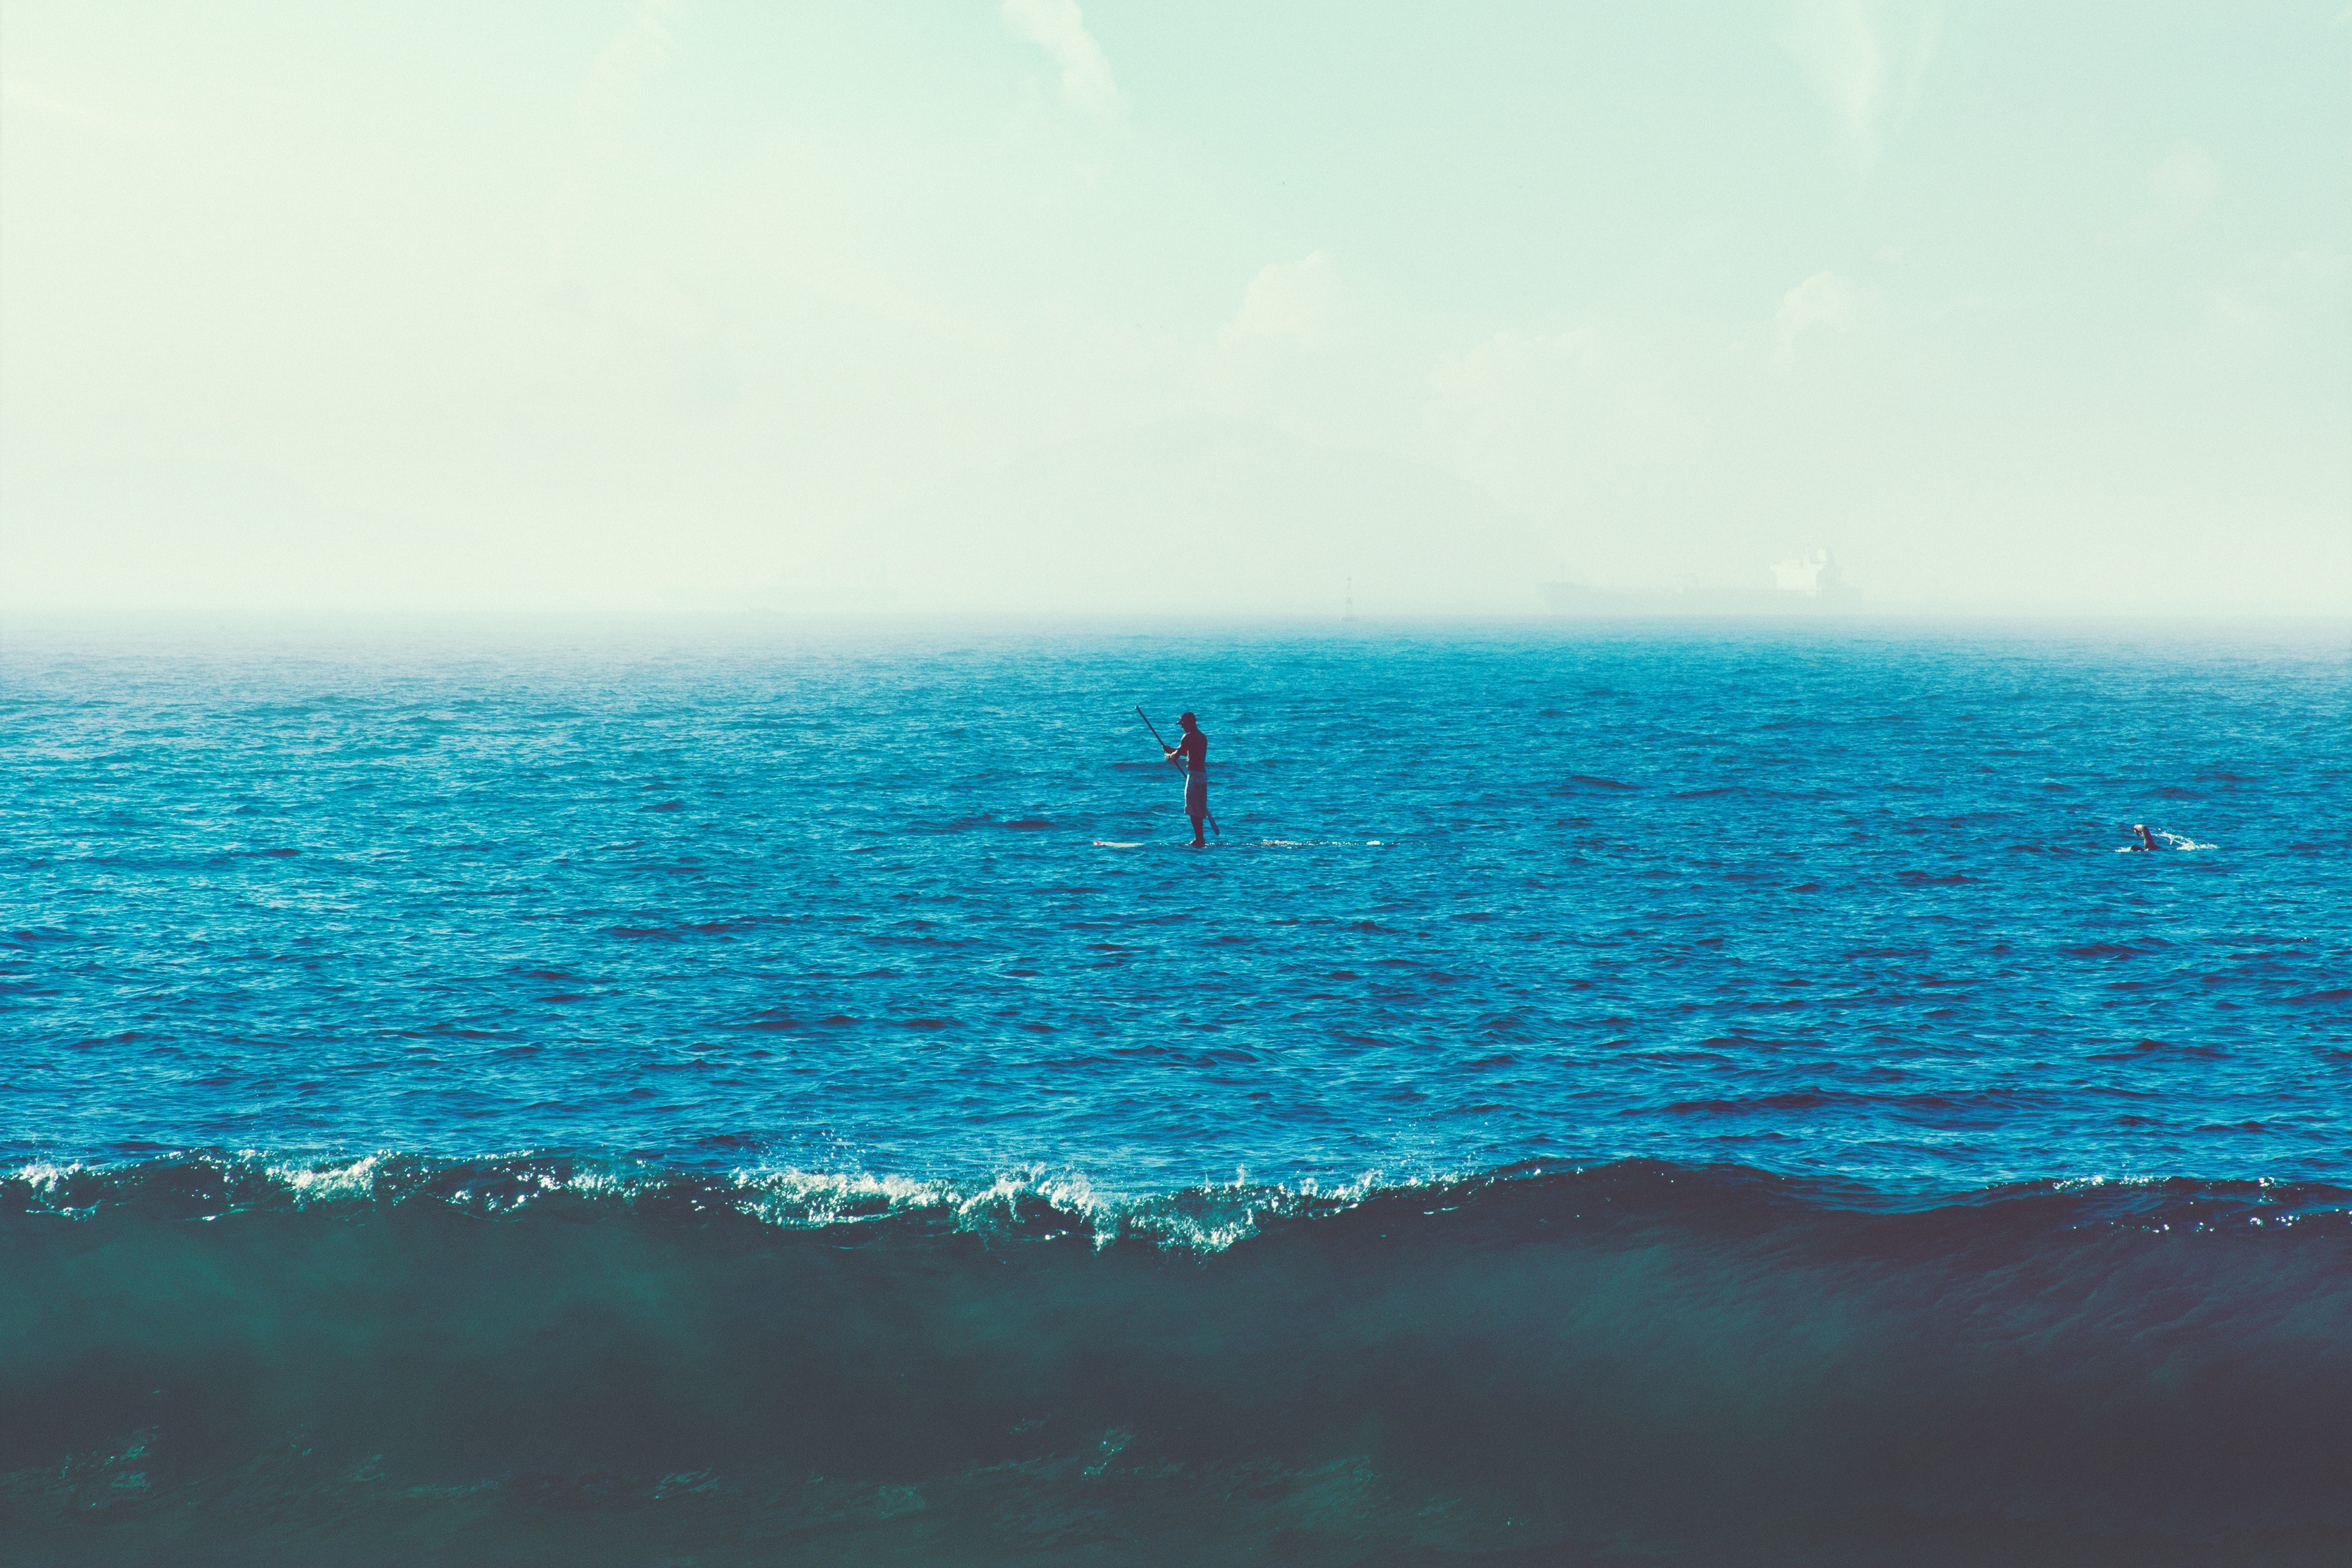
beach, sea, coast, ocean, horizon, shore, wave, bay, terrain, cape, islet, wind wave